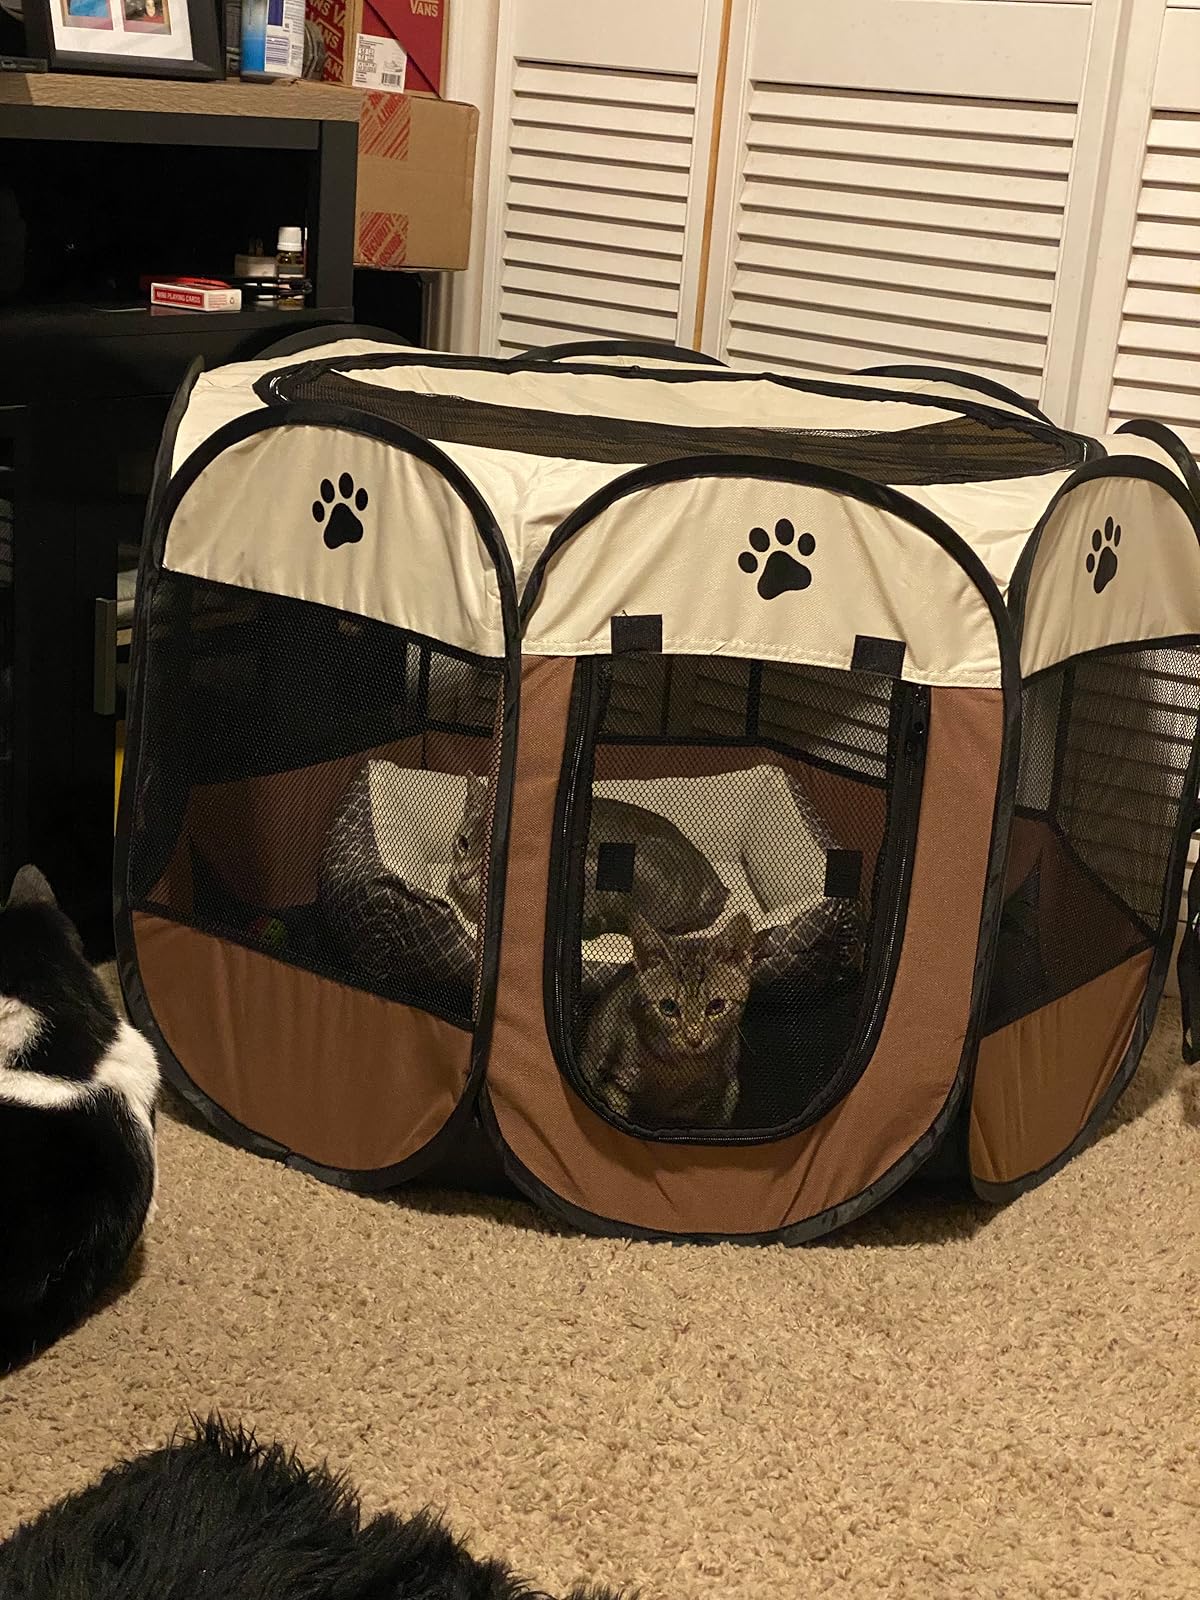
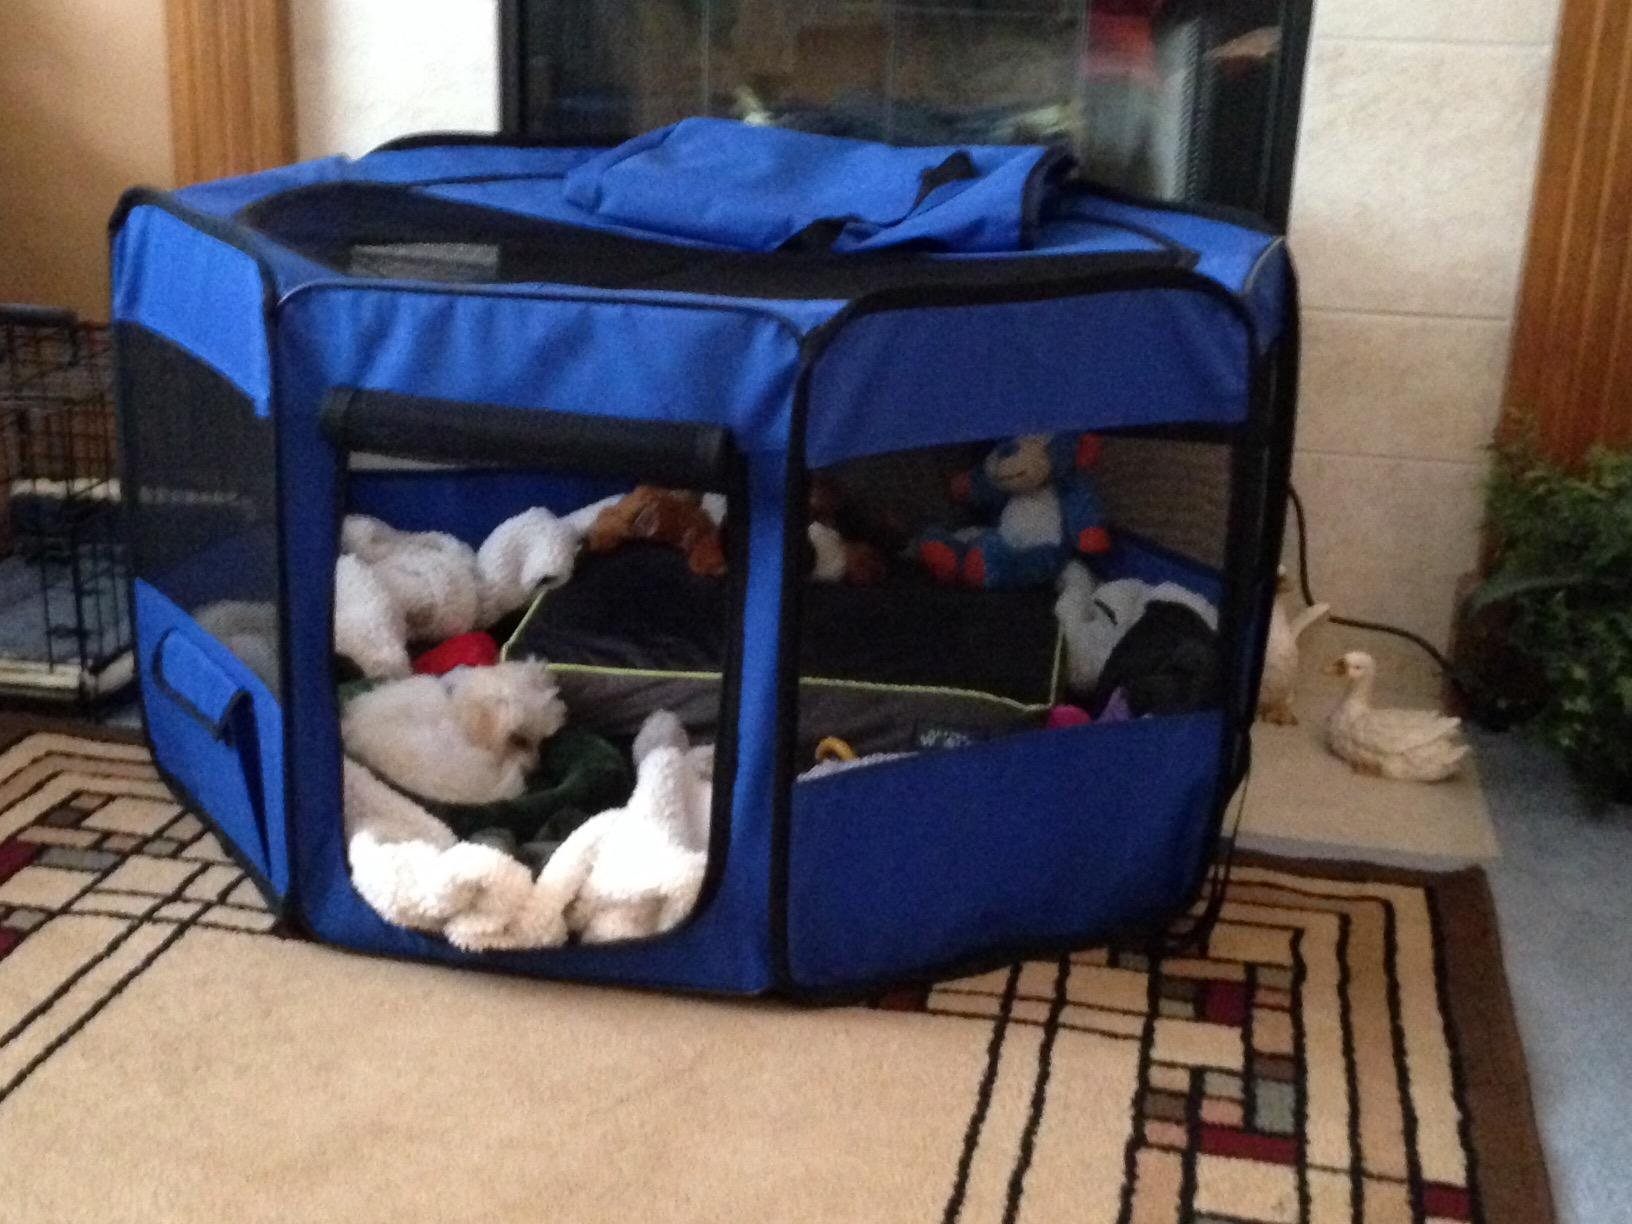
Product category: items_kennel
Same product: no